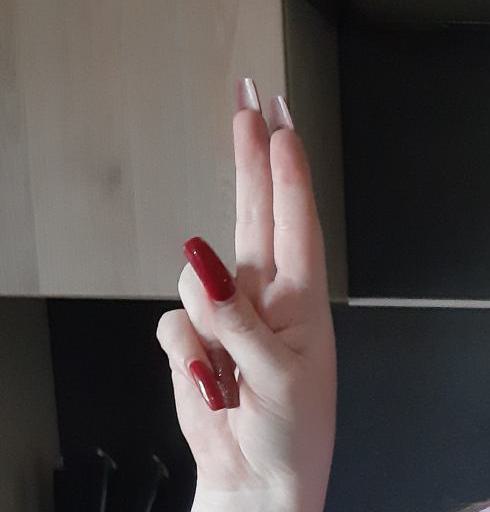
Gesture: two_up